Eodiscidae

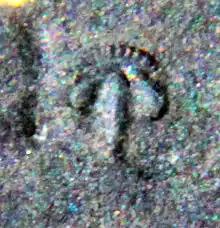
Internal moult of the cranidium of "Pagetia fossula", 2mm, showing scrobiculate border and glabellar spine

Like other agnostids, the body of eodiscids is diminutive, the headshield (or cephalon) and tailshield (or pygidium) are of approximately same size, with 2 or 3 thoracic segments in-between, each consisting of a horizontal inner portion that abruptly passes into an inclined outer portion (fulcrate). The central raised area of the cephalon (or glabella) is narrow, usually with parallel sides and rounded front. The furrow between the occipital ring and the more frontal parts of the glabella are a pair of pits low on its sides beneath a large median spine extending from the glabella backwards. The distance between the glabella and the border (or preglabellar area) is usually long. This border has dozens of small furrows radiating inward (a so-called scrobiculate border), but this defining feature may be absent in effaced species or destroyed by poor preservation. The axis of the pygidium has four to ten rings.